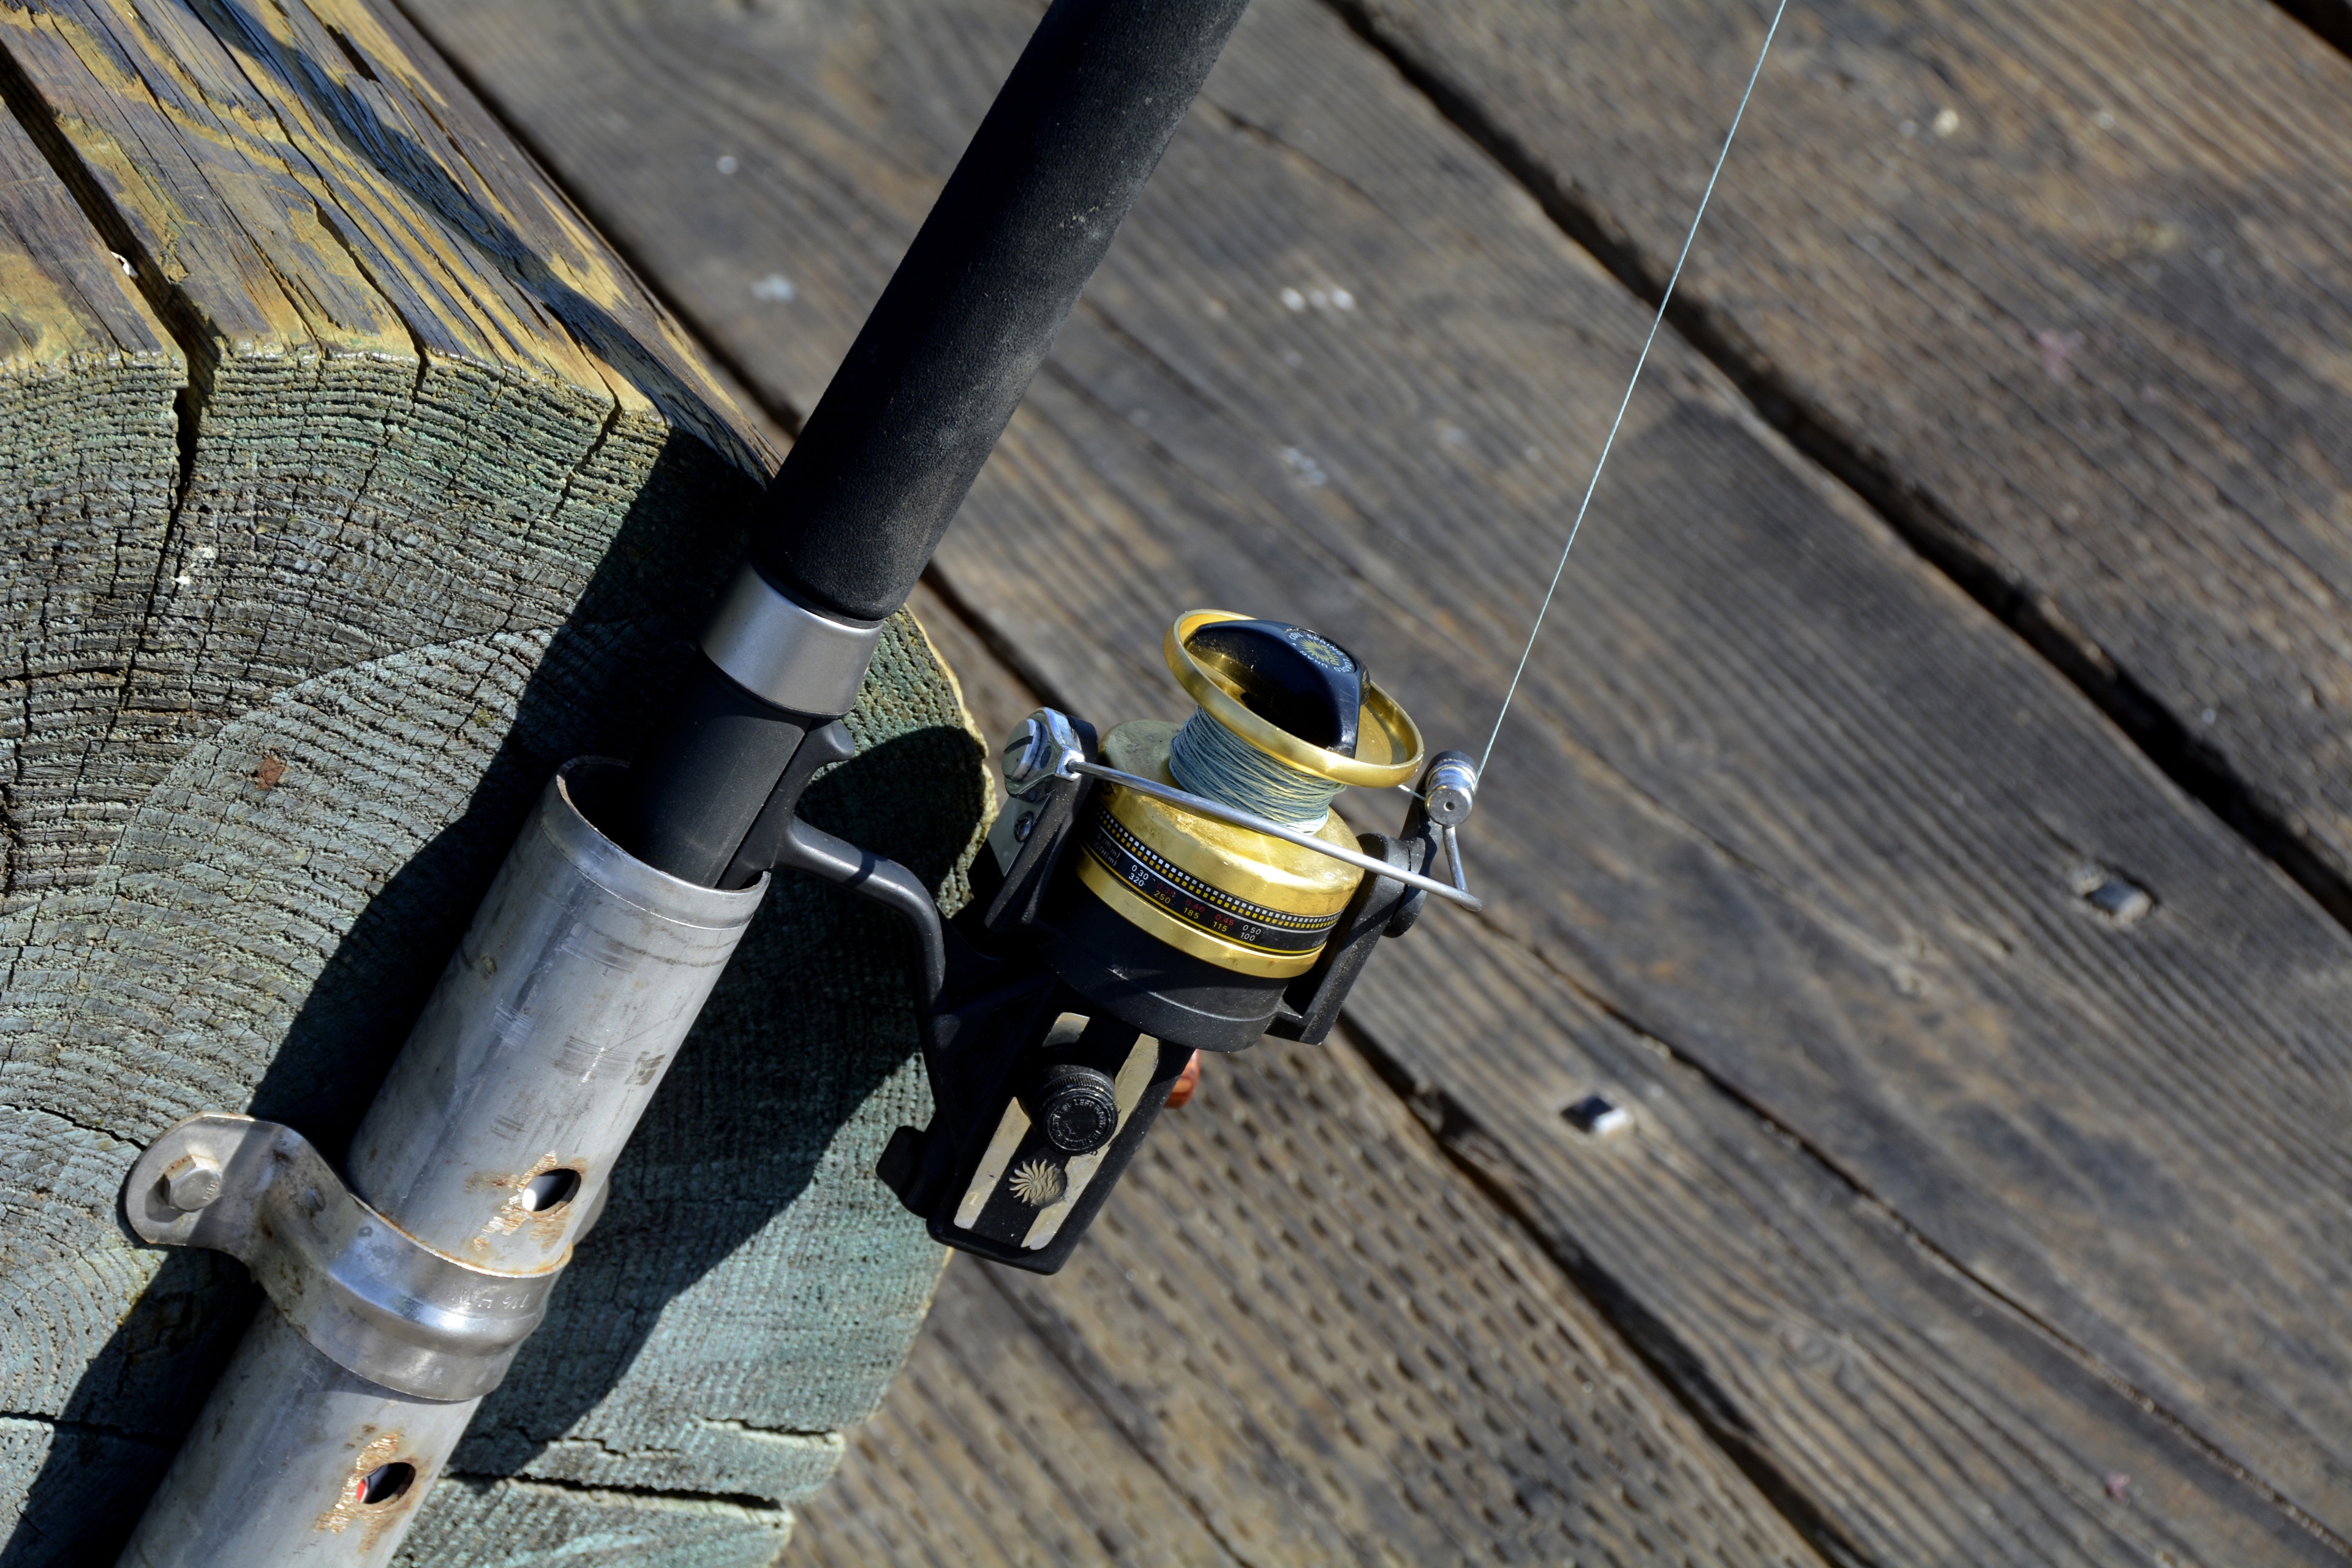
coast, water, nature, wheel, bicycle, vehicle, fishing, peaceful, rest, fish, fishing rod, fishing reel, relaxation, patience, hobby, angler, fang, fischer, on the water, catch fish, fishing line